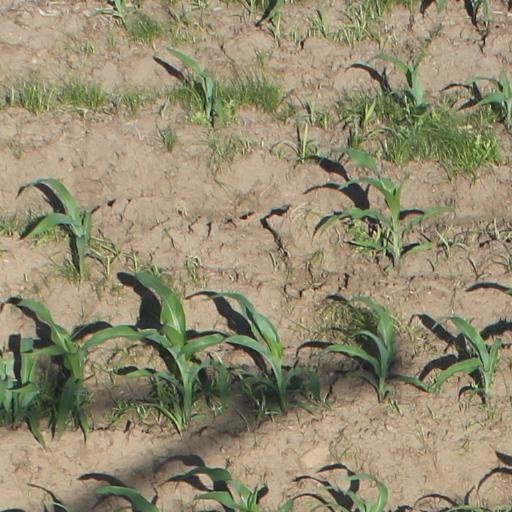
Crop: maize; corn